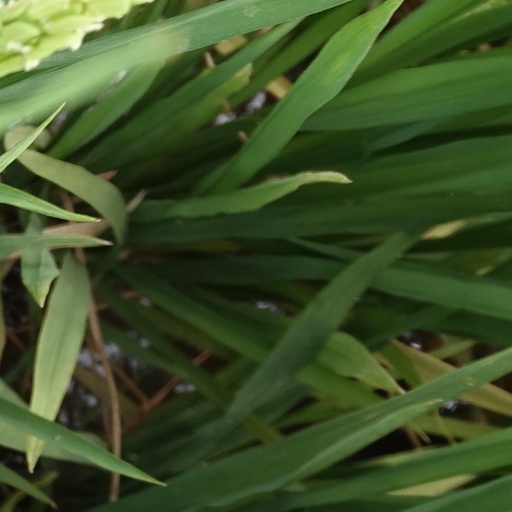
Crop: rice